Niti Taylor

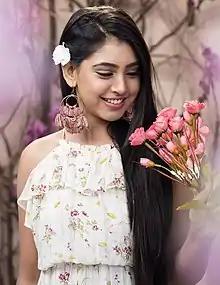
Taylor in 2017

Niti Taylor (born 8 November 1994) is an Indian actress who primarily appears in Hindi television shows. She is known for her portrayals of Nandini Murthy in MTV India's "Kaisi Yeh Yaariaan", Shivani Mathur in "Ghulaam", and Mannat Kaur Khurana in "Ishqbaaz".